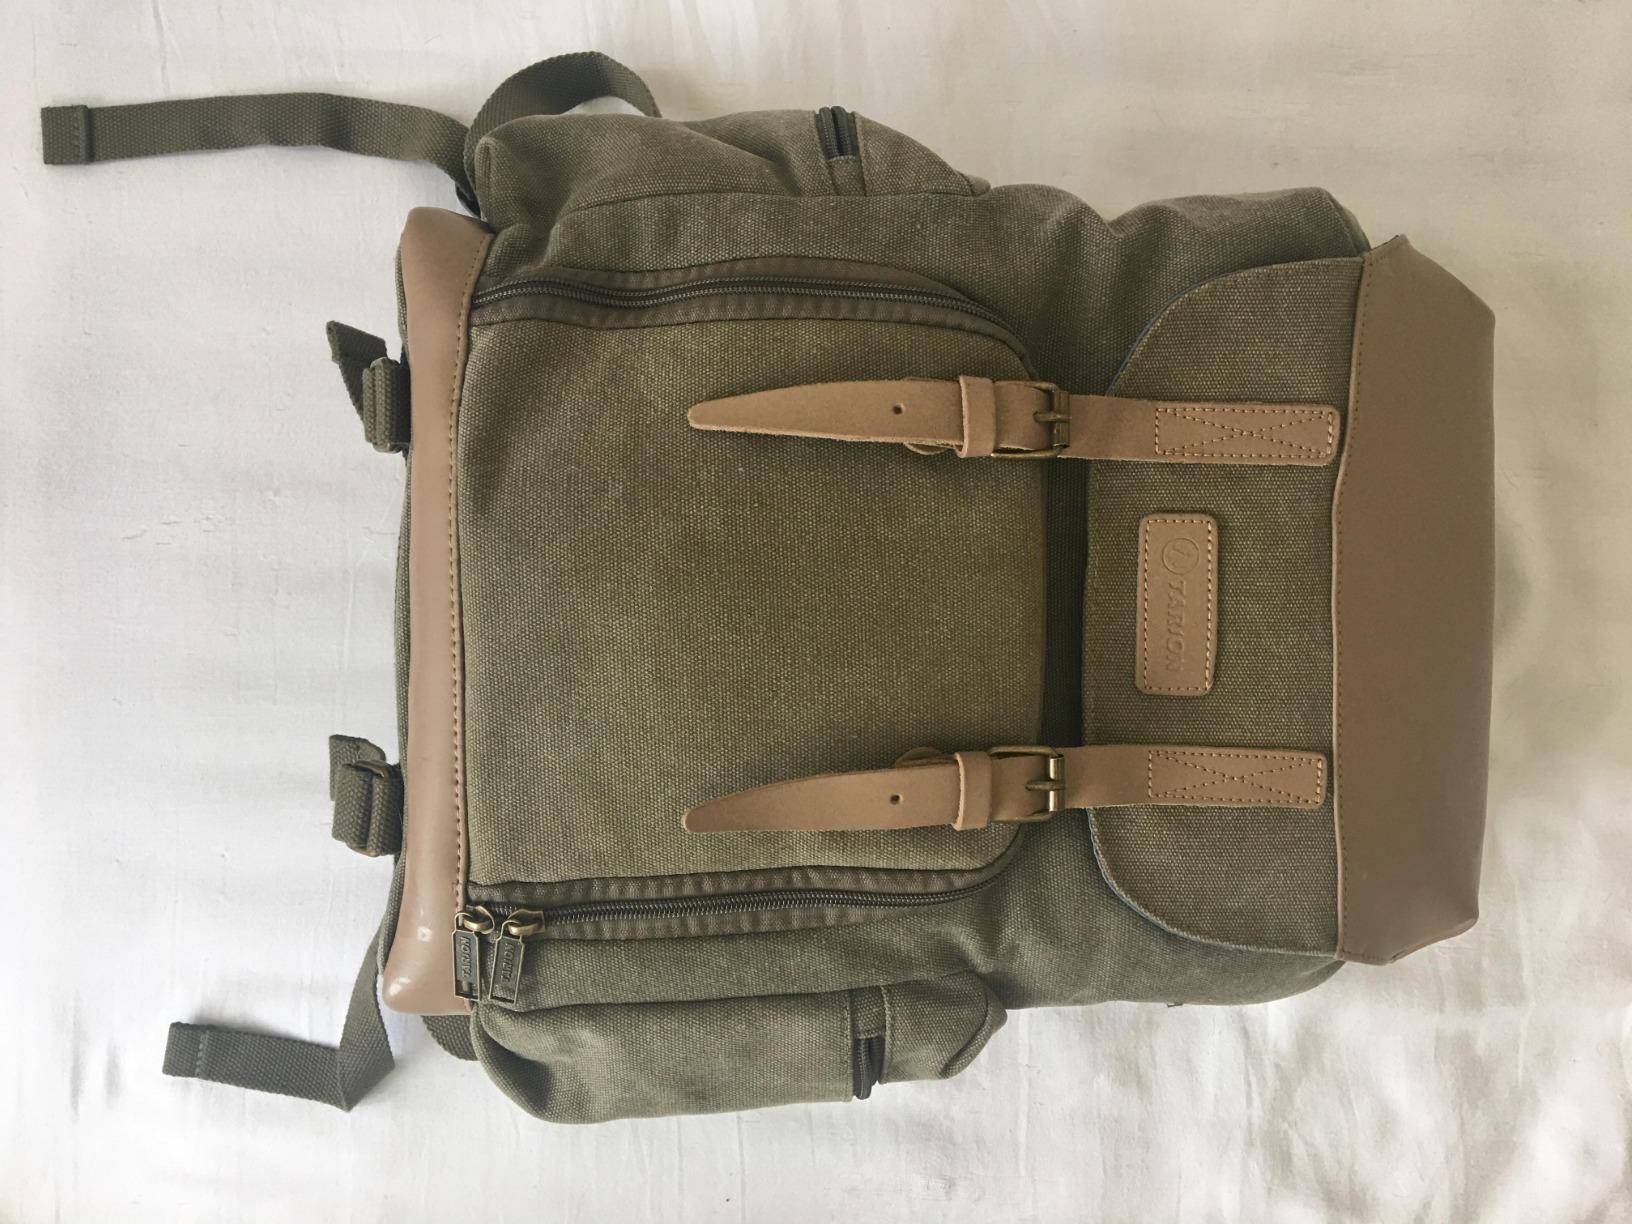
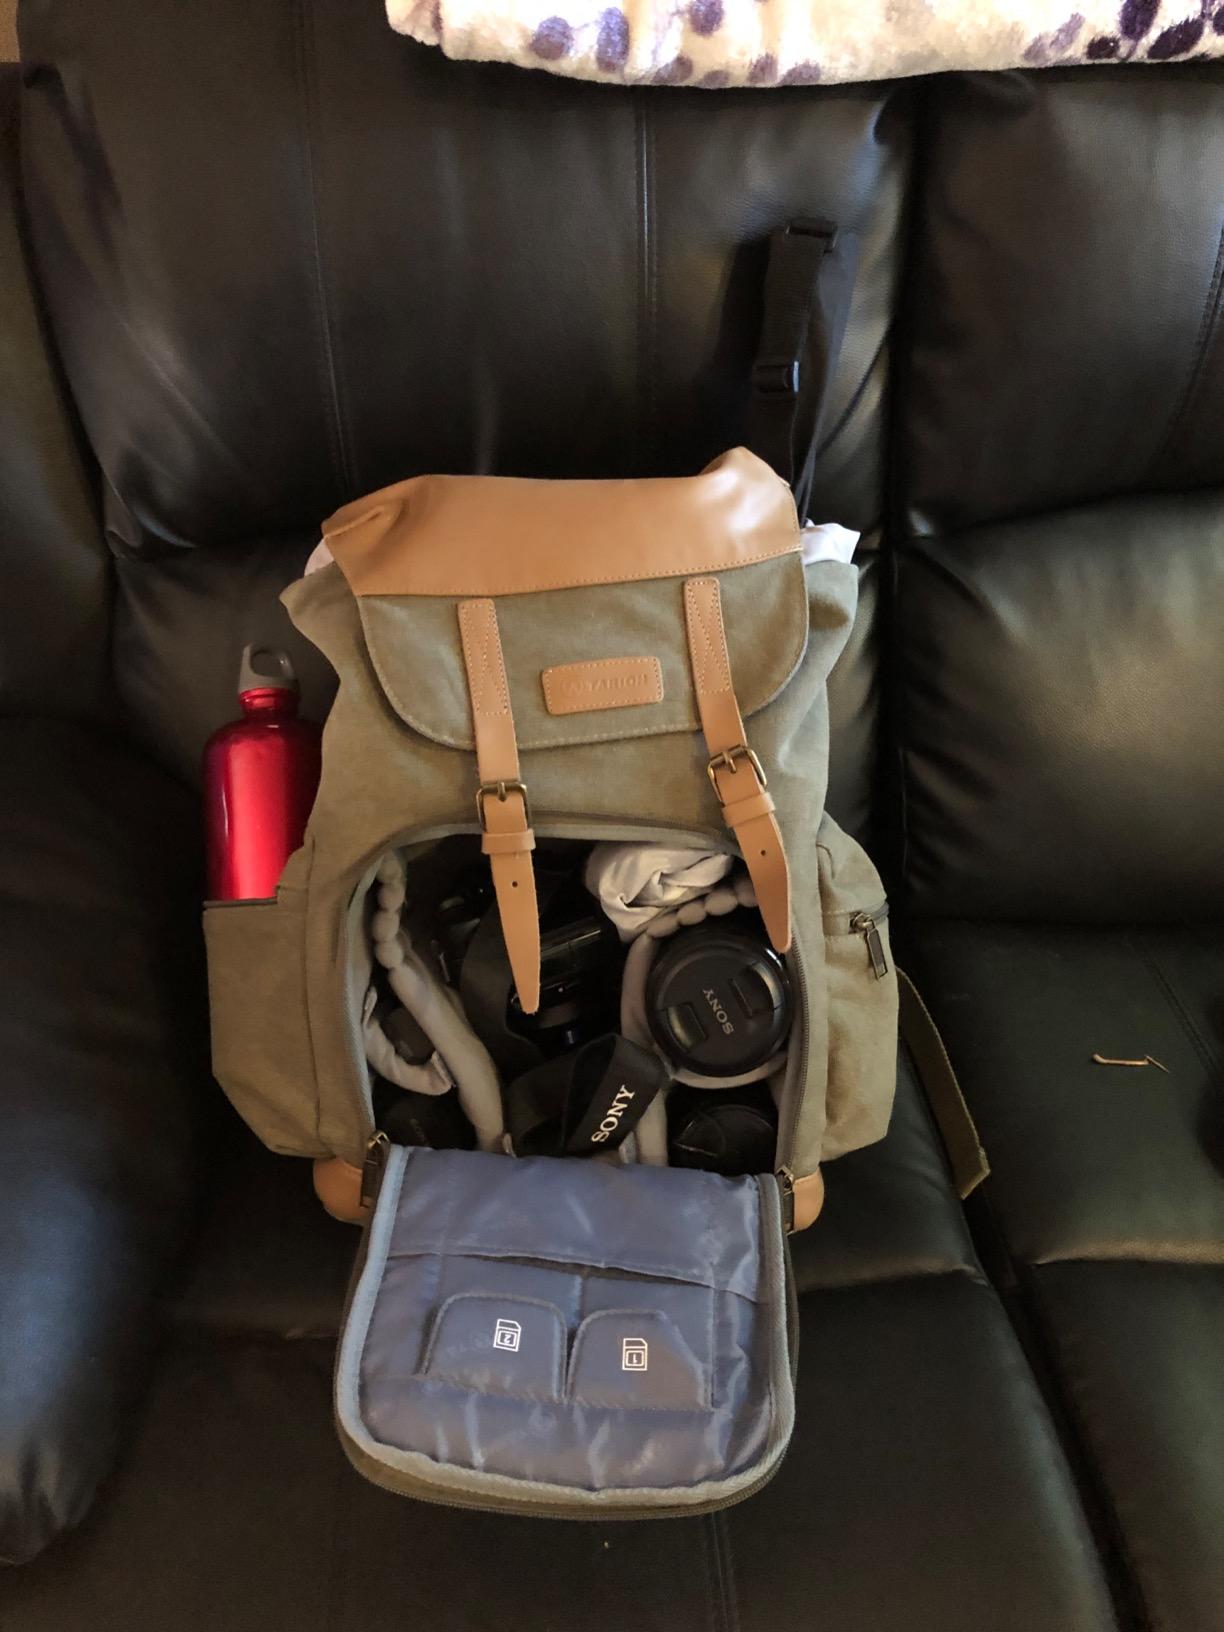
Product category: bag
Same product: yes